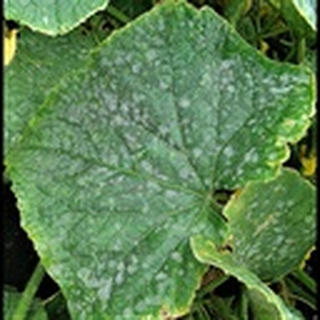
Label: cotton_powdery_mildew